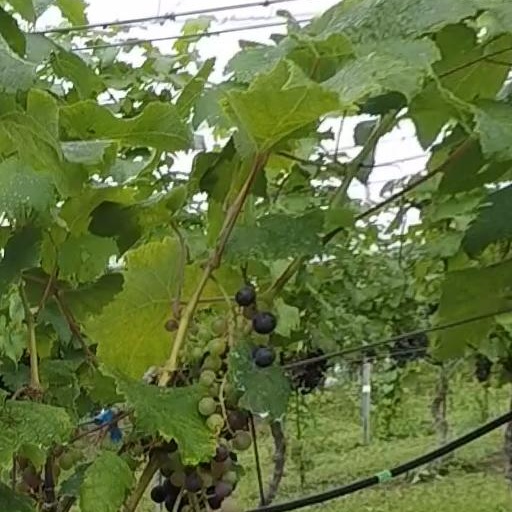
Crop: grape